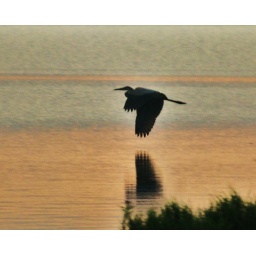
Early evening reflection of a flying blue heron over the Horicon Marsh near Waupun, Wisconsin.